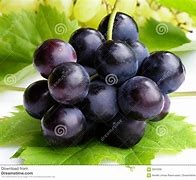
Label: grape